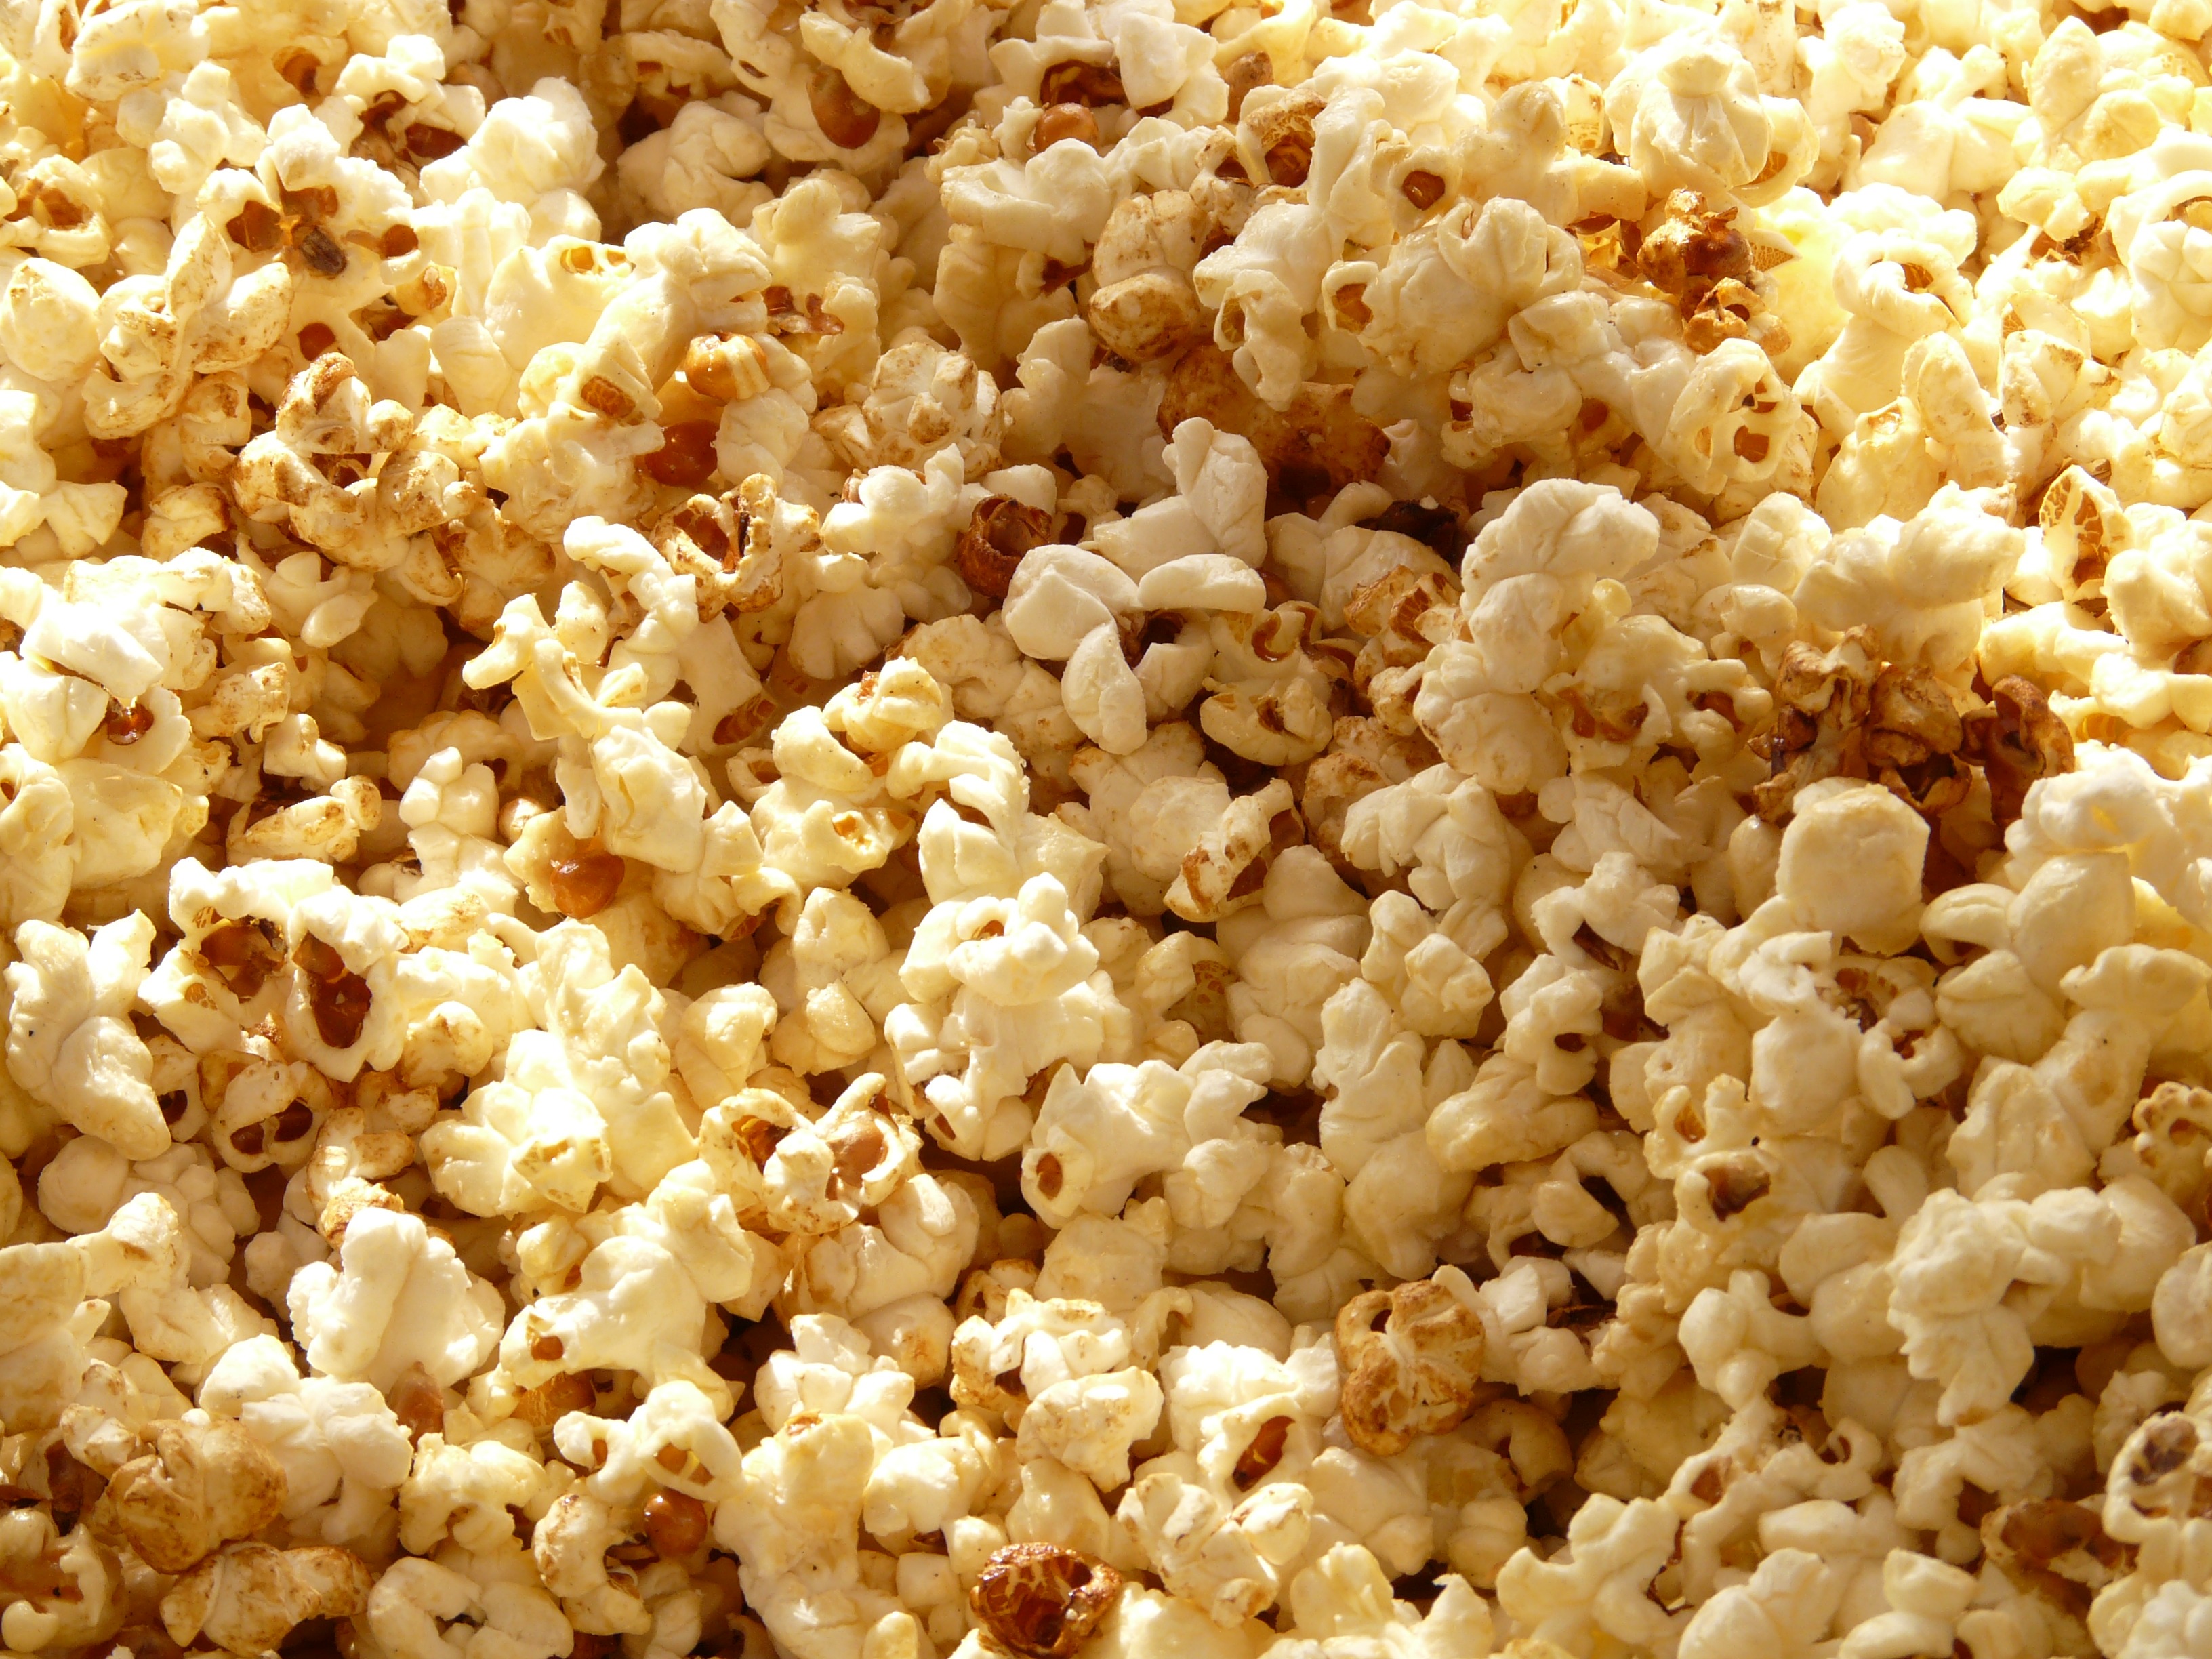
sweet, food, corn, snack, eat, delicious, popcorn, salty, snacks, cinema, soft, crispy, grains, nibble, chucks, knabberzeug, snack food, kettle corn